Kinmel Hall

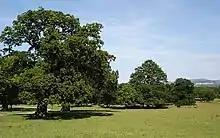
Kinmel Park (closed to the public)

The original Kinmel Hall was owned by the Reverend Edward Hughes. In 1786 it passed to his son 1st Baron Dinorben (1767-1852). Lord Dinorben's own son and heir, William Lewis Hughes, 2nd Baron Dinorben, was disabled and died just eight months after inheriting Kinmel Hall and the title became extinct. The estate passed to William Hughes' cousin, Hugh Robert Hughes.